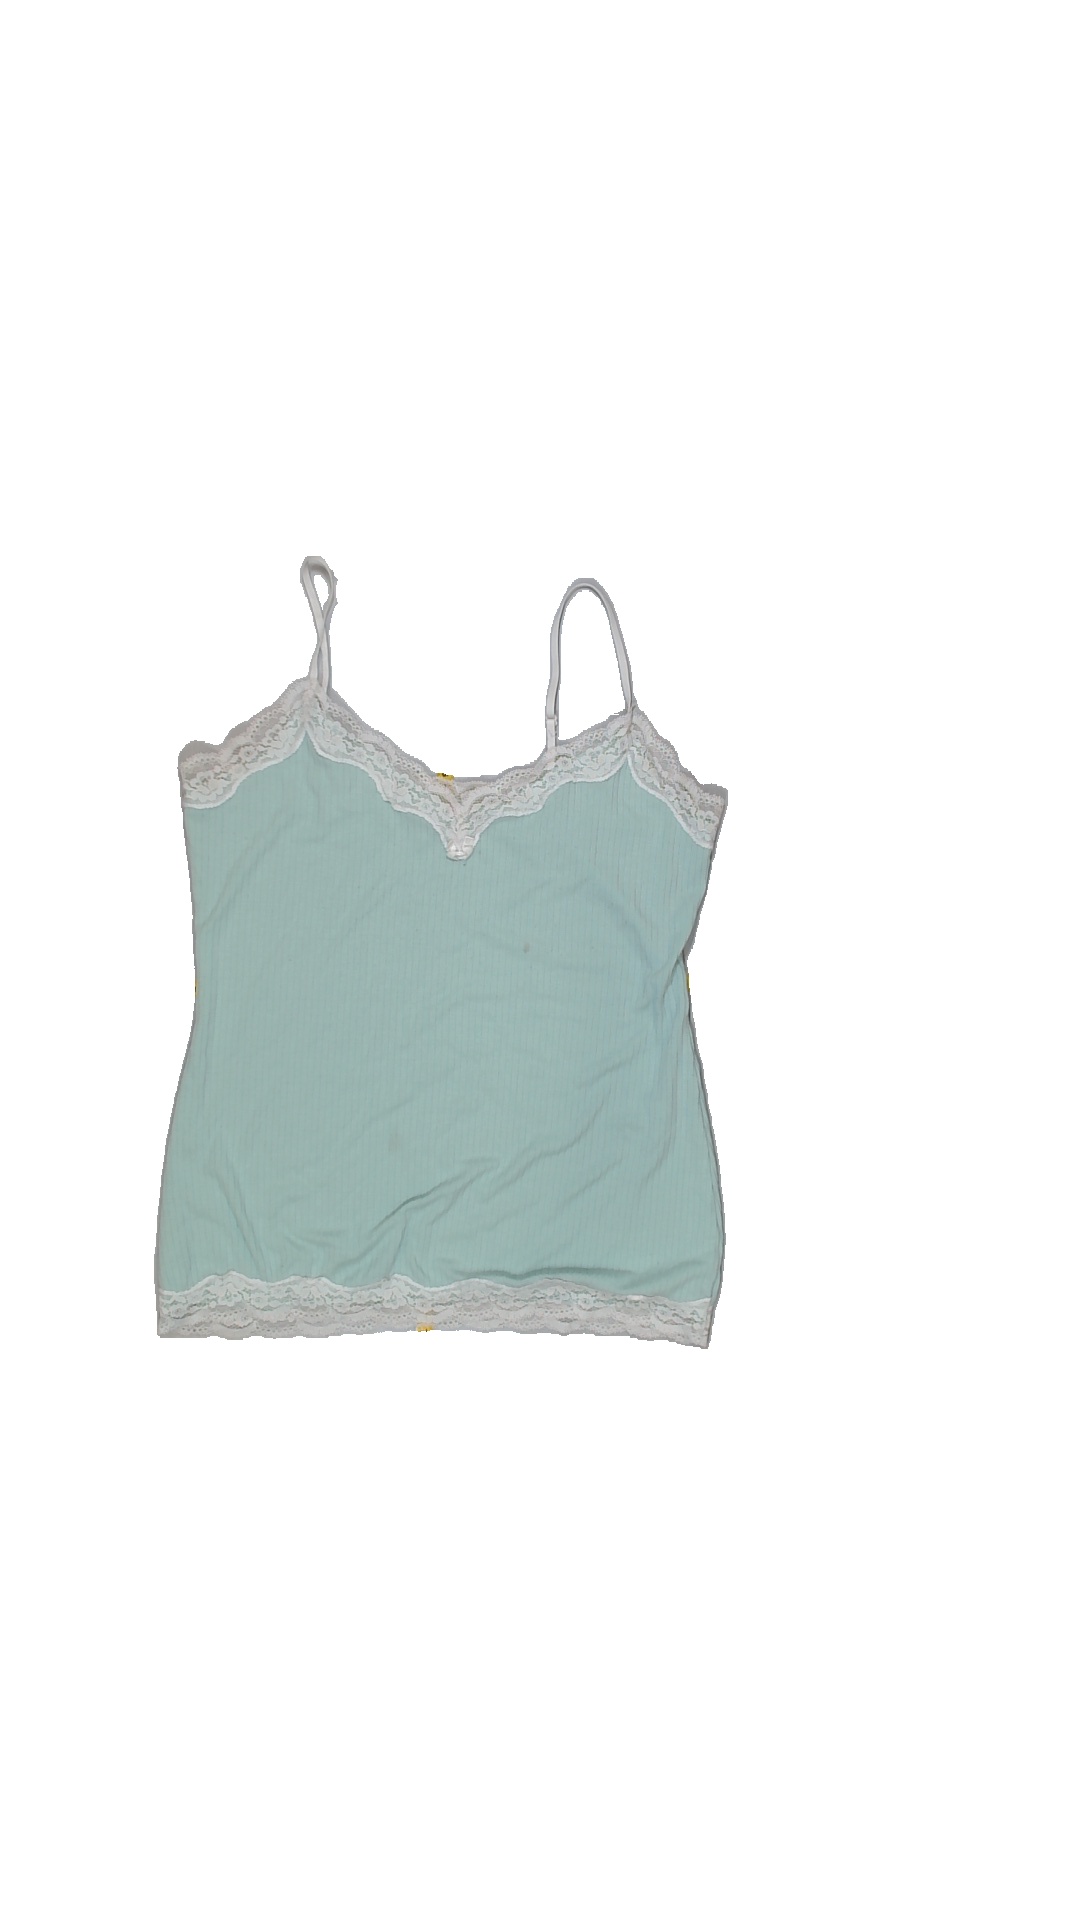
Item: Top (Ladies)
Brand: Not Applicable
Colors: Green
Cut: Tight
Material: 64% Poly 36% Cotton
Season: Spring
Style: No trend
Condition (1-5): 2
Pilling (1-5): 3
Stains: Yes
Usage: Export
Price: <50